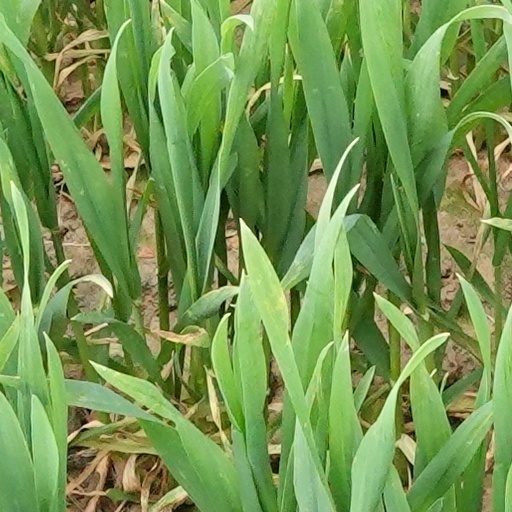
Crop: wheat